Angus R. McDonald

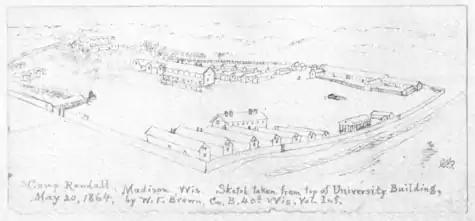
Camp Randall during the Civil War. Sketch made from top of University Building, 20 May 1864, by W. F. Brown, Company B, 40th Wisconsin Volunteer Infantry Regiment.

Angus McDonald was born on the Isle of Eigg, in the Inner Hebrides of Scotland, into the minor nobility and into a family descended from Somerled, King Robert the Bruce, and the Chiefs of Clan MacDonald of Clanranald. Angus McDonald's great-grandfather was the most important figure in the history of Scottish Gaelic literature; the war poet and national poet Alasdair Mac Mhaighstir Alasdair, alias "The Clanranald Bard", who famously served as Gaelic tutor to Prince Charles Edward Stuart during the Jacobite rising of 1745, which, according to literary scholar John Mackenzie, was an uprising which The Clanranald Bard's poetry had helped convince the Prince to sail to Scotland and launch.